Arkhangelsk Gostiny Dvor

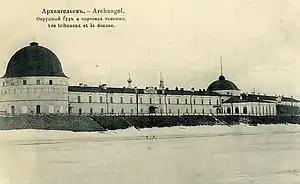
The Gostiny Dvor is the oldest surviving building in Arkhangelsk

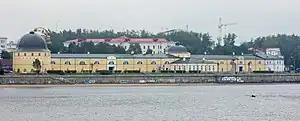
The Gostiny Dvor (in 2016)

The Merchant Court is a network of fortified depots built on the Pur-Navolok promontory in Arkhangelsk by a team of German and Dutch masons between 1668 and 1684. Only the northern tower of the original structure and parts of the western wall facing the Northern Dvina still stand.